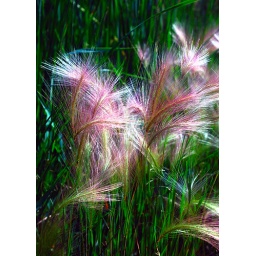
beautiful pink grass on the side of the road in southeastern Wisconsin